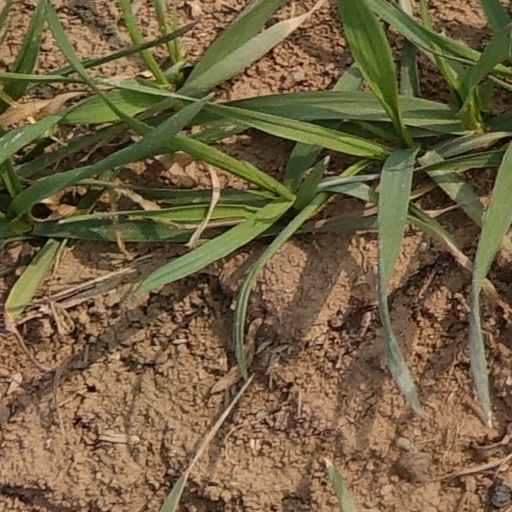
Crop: wheat